Liz Huett

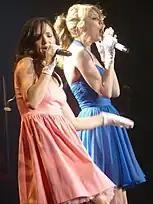
Huett and Swift performing together in Paris in 2011.

Huett originally met Swift in a meet and greet line as a fan. In 2006, at the Brandin’ Iron in San Bernardino, Swift advised Huett to move to Nashville to build her music career. Huett toured with Swift for three and a half years during Swift's "Speak Now" and "Fearless" years. She was considered by Swift to be a best friend during that time, and shared a dressing room with her. Huett joined Swift and her band on stage in 2009 when she won Entertainer of the Year at the CMA Awards.